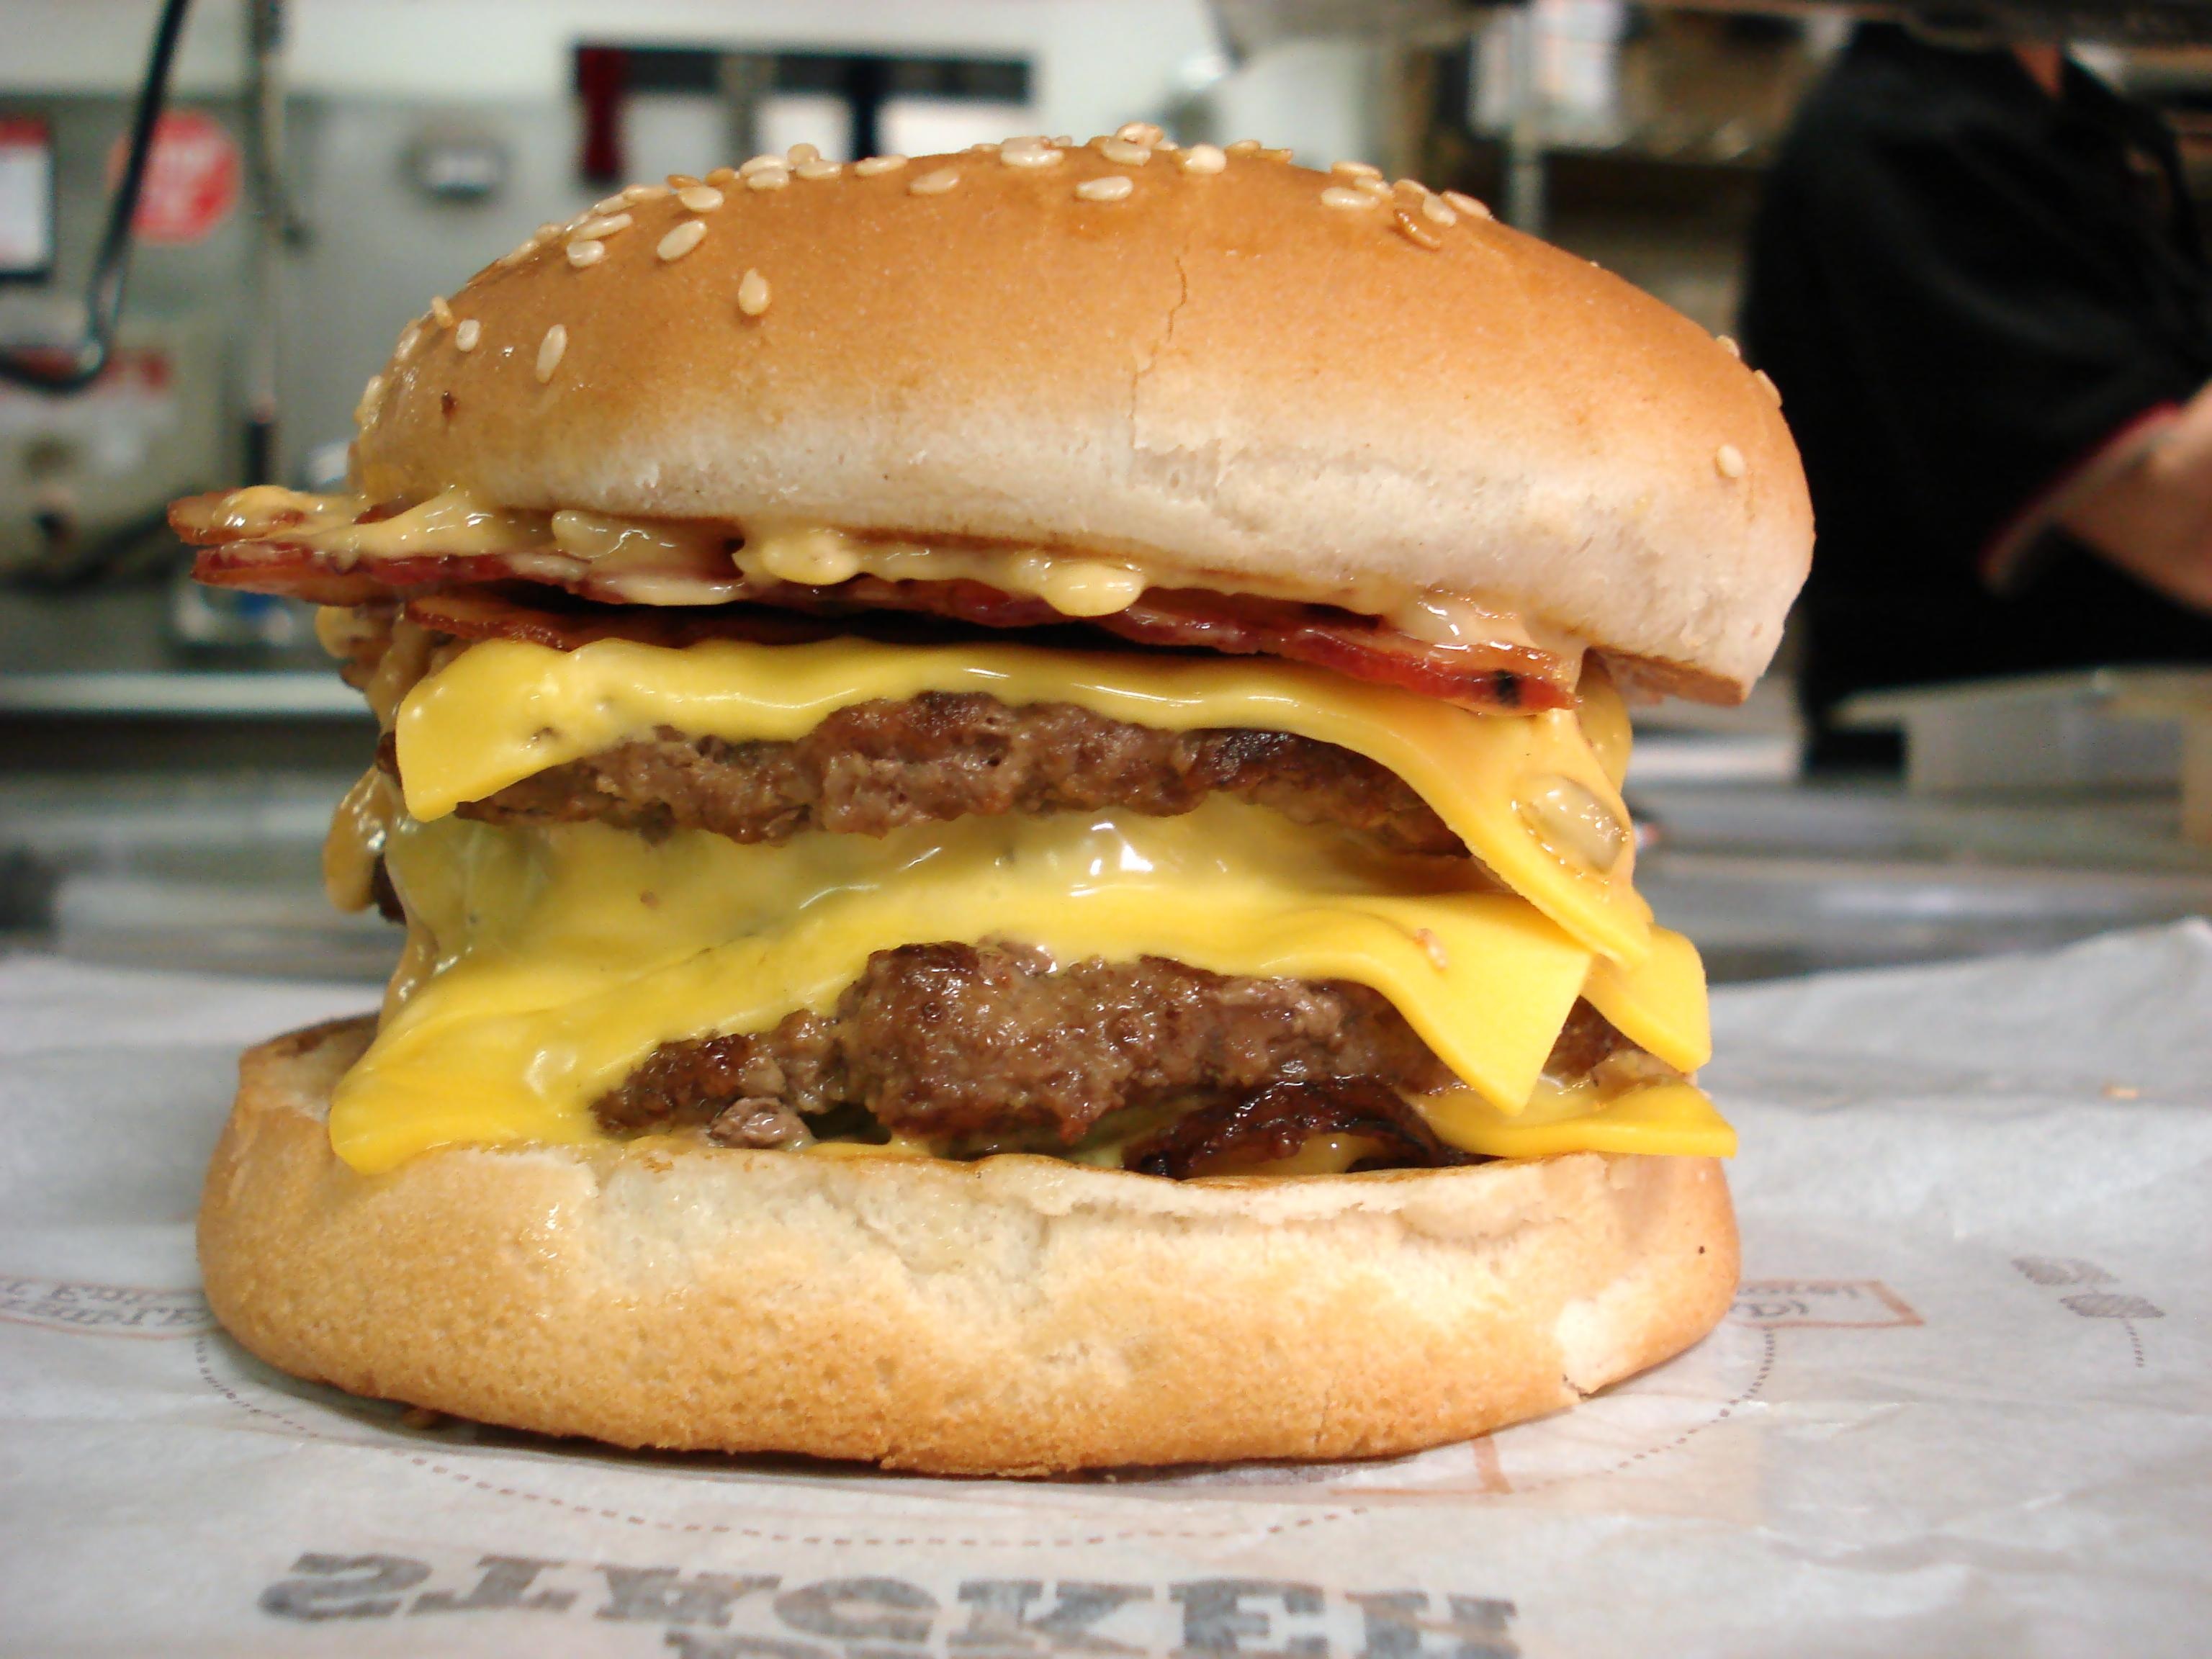
restaurant, dish, food, diner, fast food, meat, lunch, beef, delicious, hamburger, sandwich, cheese, sesame seed, bacon, bun, fried, cooked, cheeseburger, american, fat, dinner, grilled, slider, whopper, patty, special sauce, veggie burger, breakfast sandwich, sloppy joe, muffuletta, cheesesteak, big mac